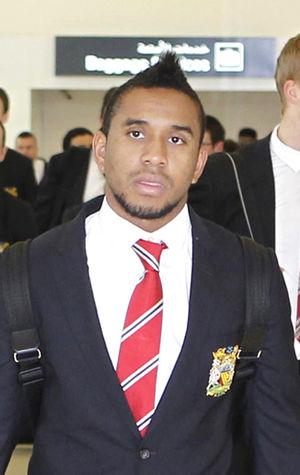
Anderson Luís de Abreu Oliveira ou simplement Anderson, né le 13 avril 1988 à Porto Alegre, est un footballeur international brésilien qui évolue au poste de milieu de terrain.